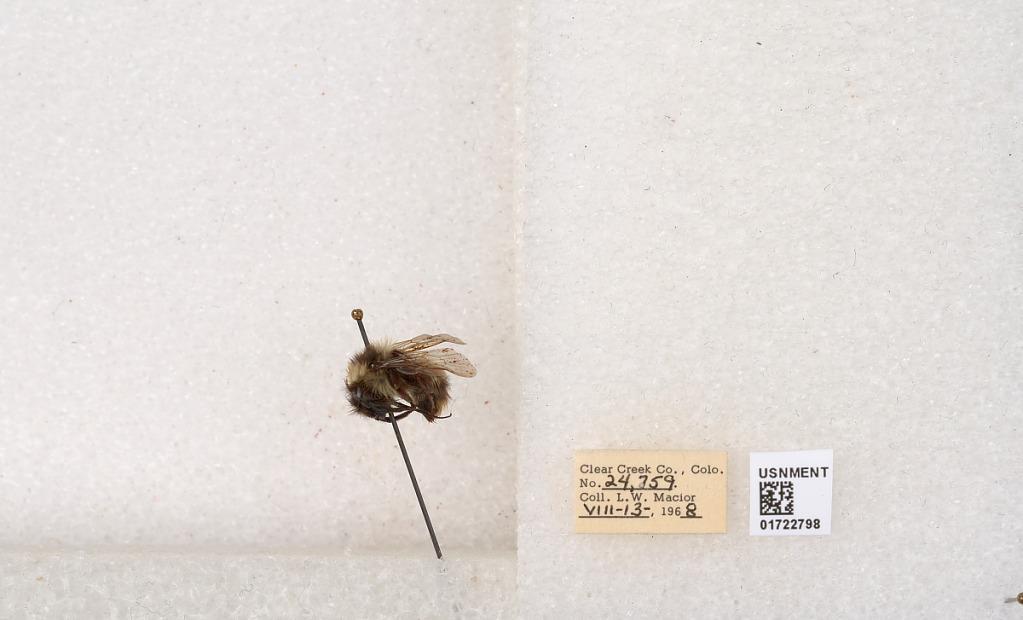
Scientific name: Bombus kirbyellus
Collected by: L. Macior
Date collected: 1968-8-13
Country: United States
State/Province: Colorado
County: Clear Creek
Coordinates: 39.6891, -105.644